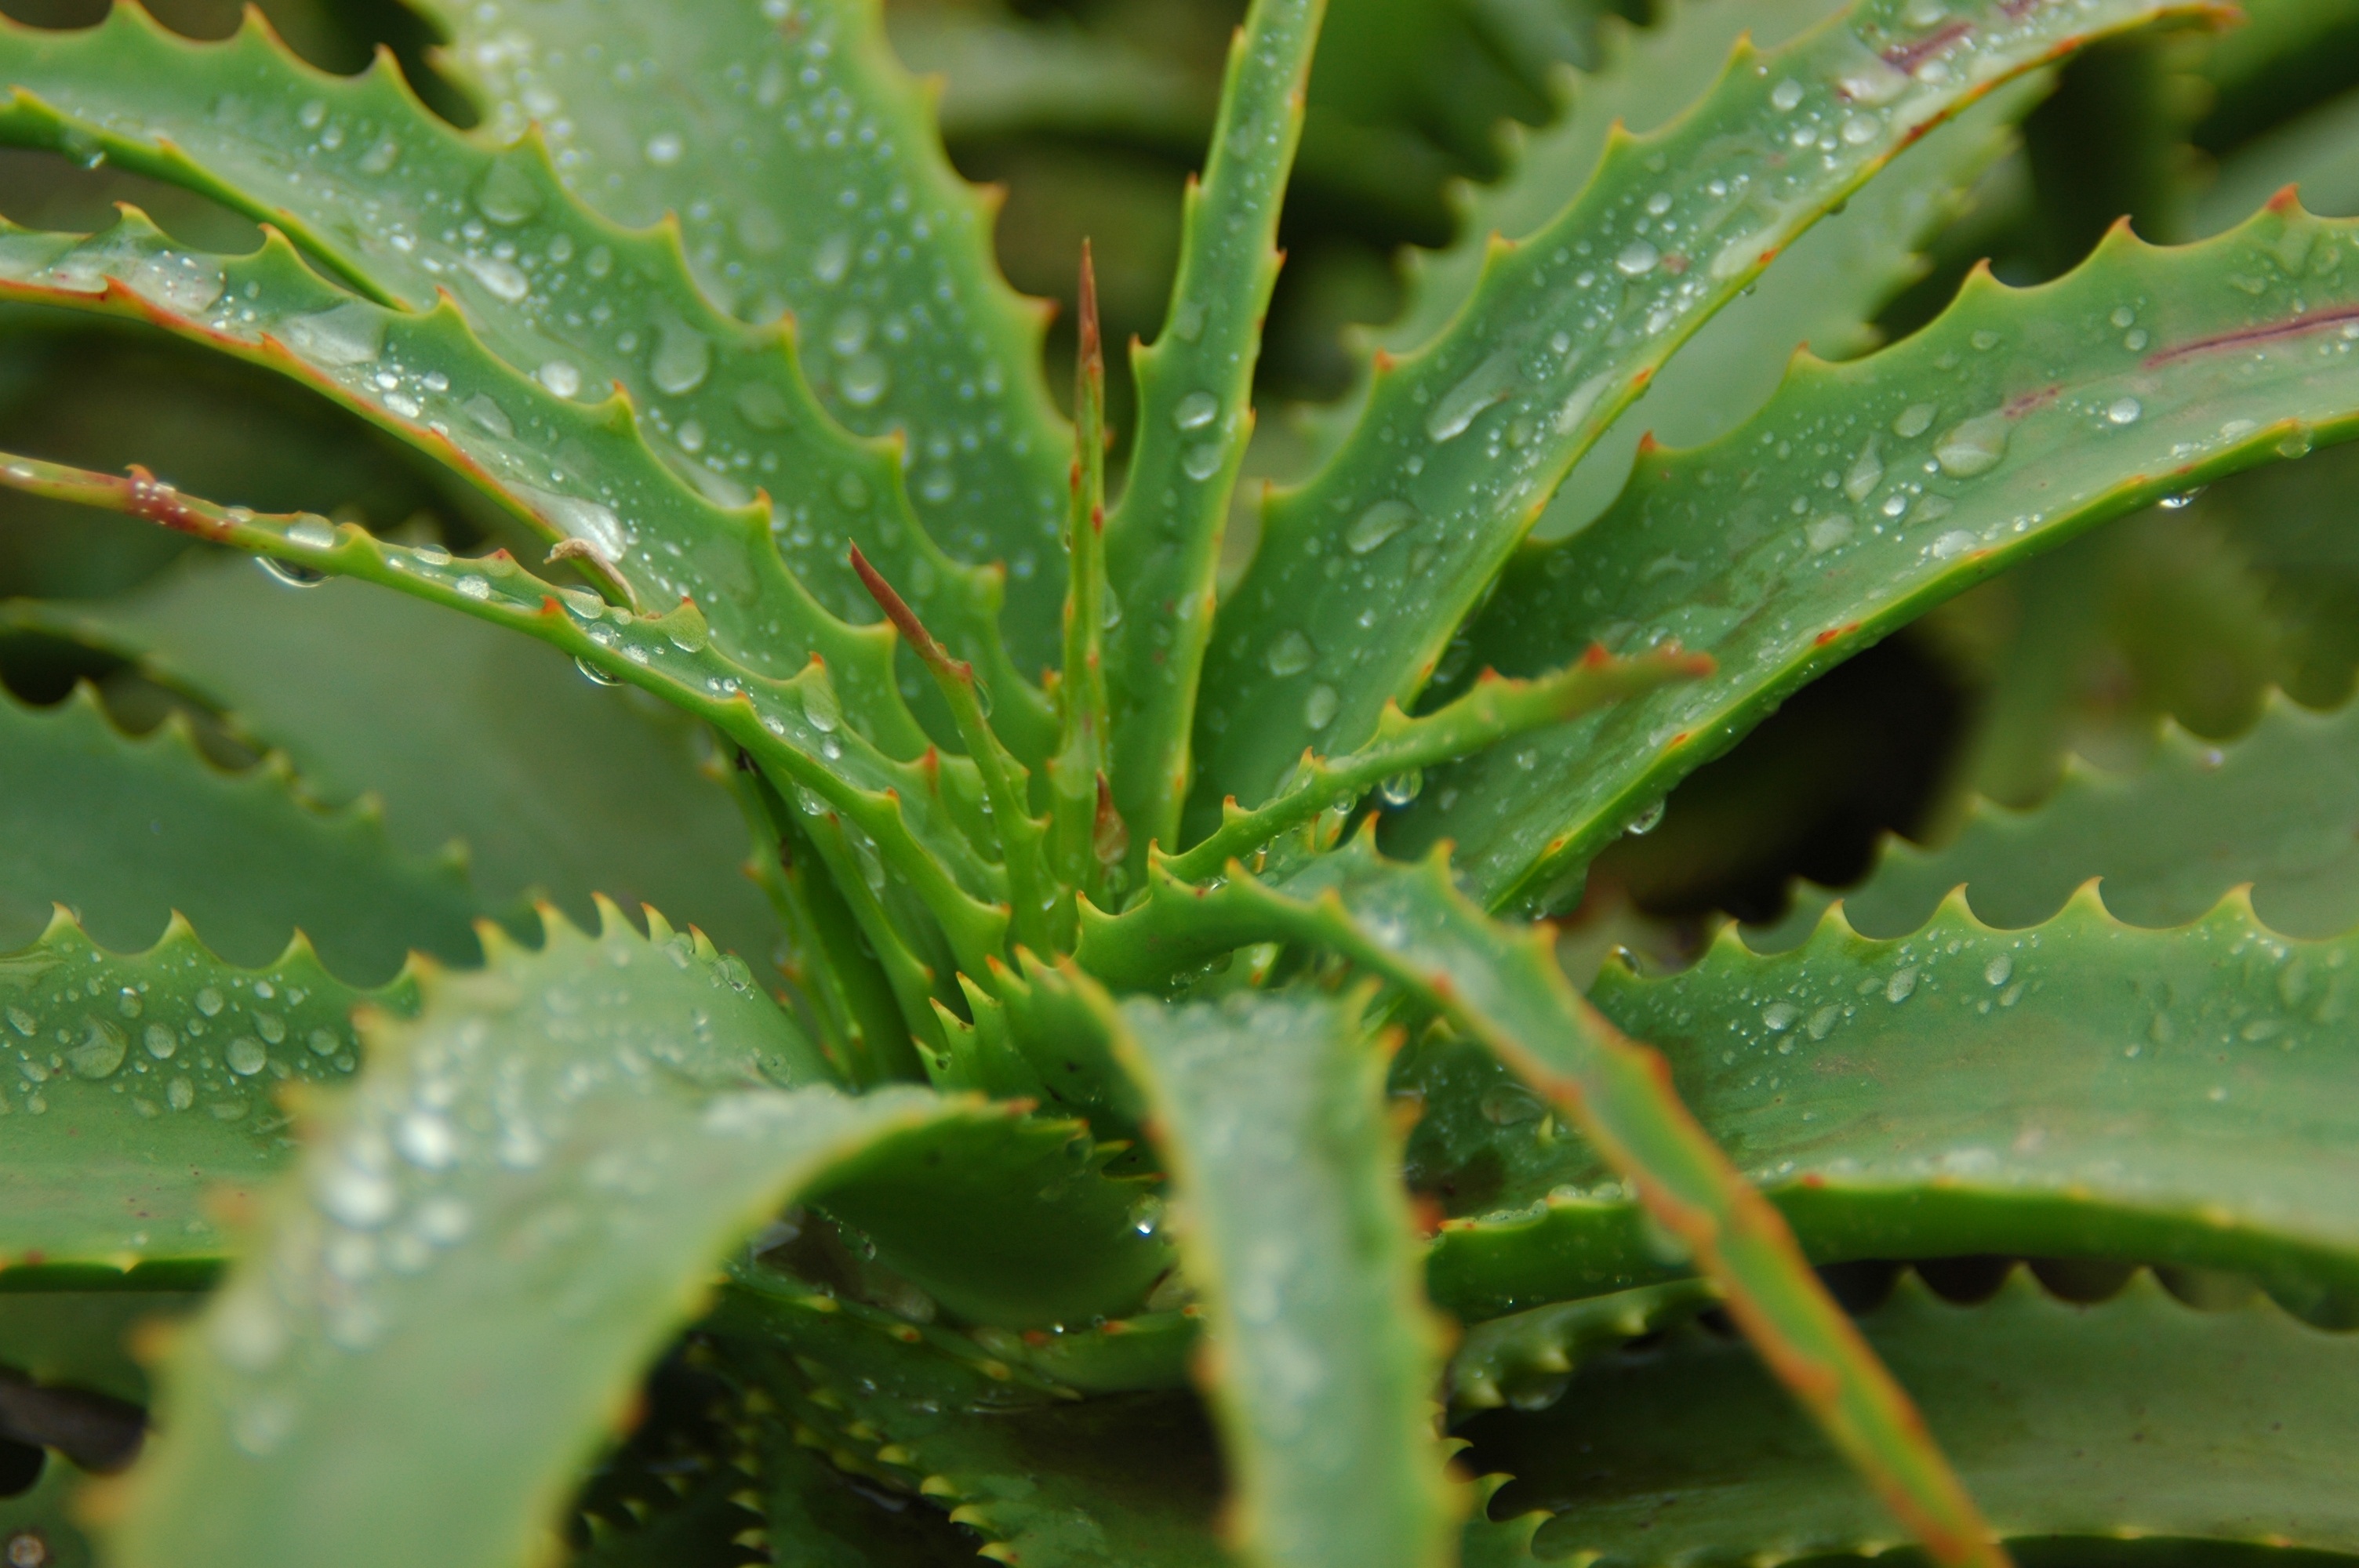
nature, plant, leaf, flower, botany, medicine, flora, health, heal, skin, aloe, gel, organic, vera, xanthorrhoeaceae, flowering plant, annual plant, plant stem, land plant